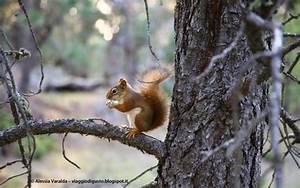
Label: scoiattolo